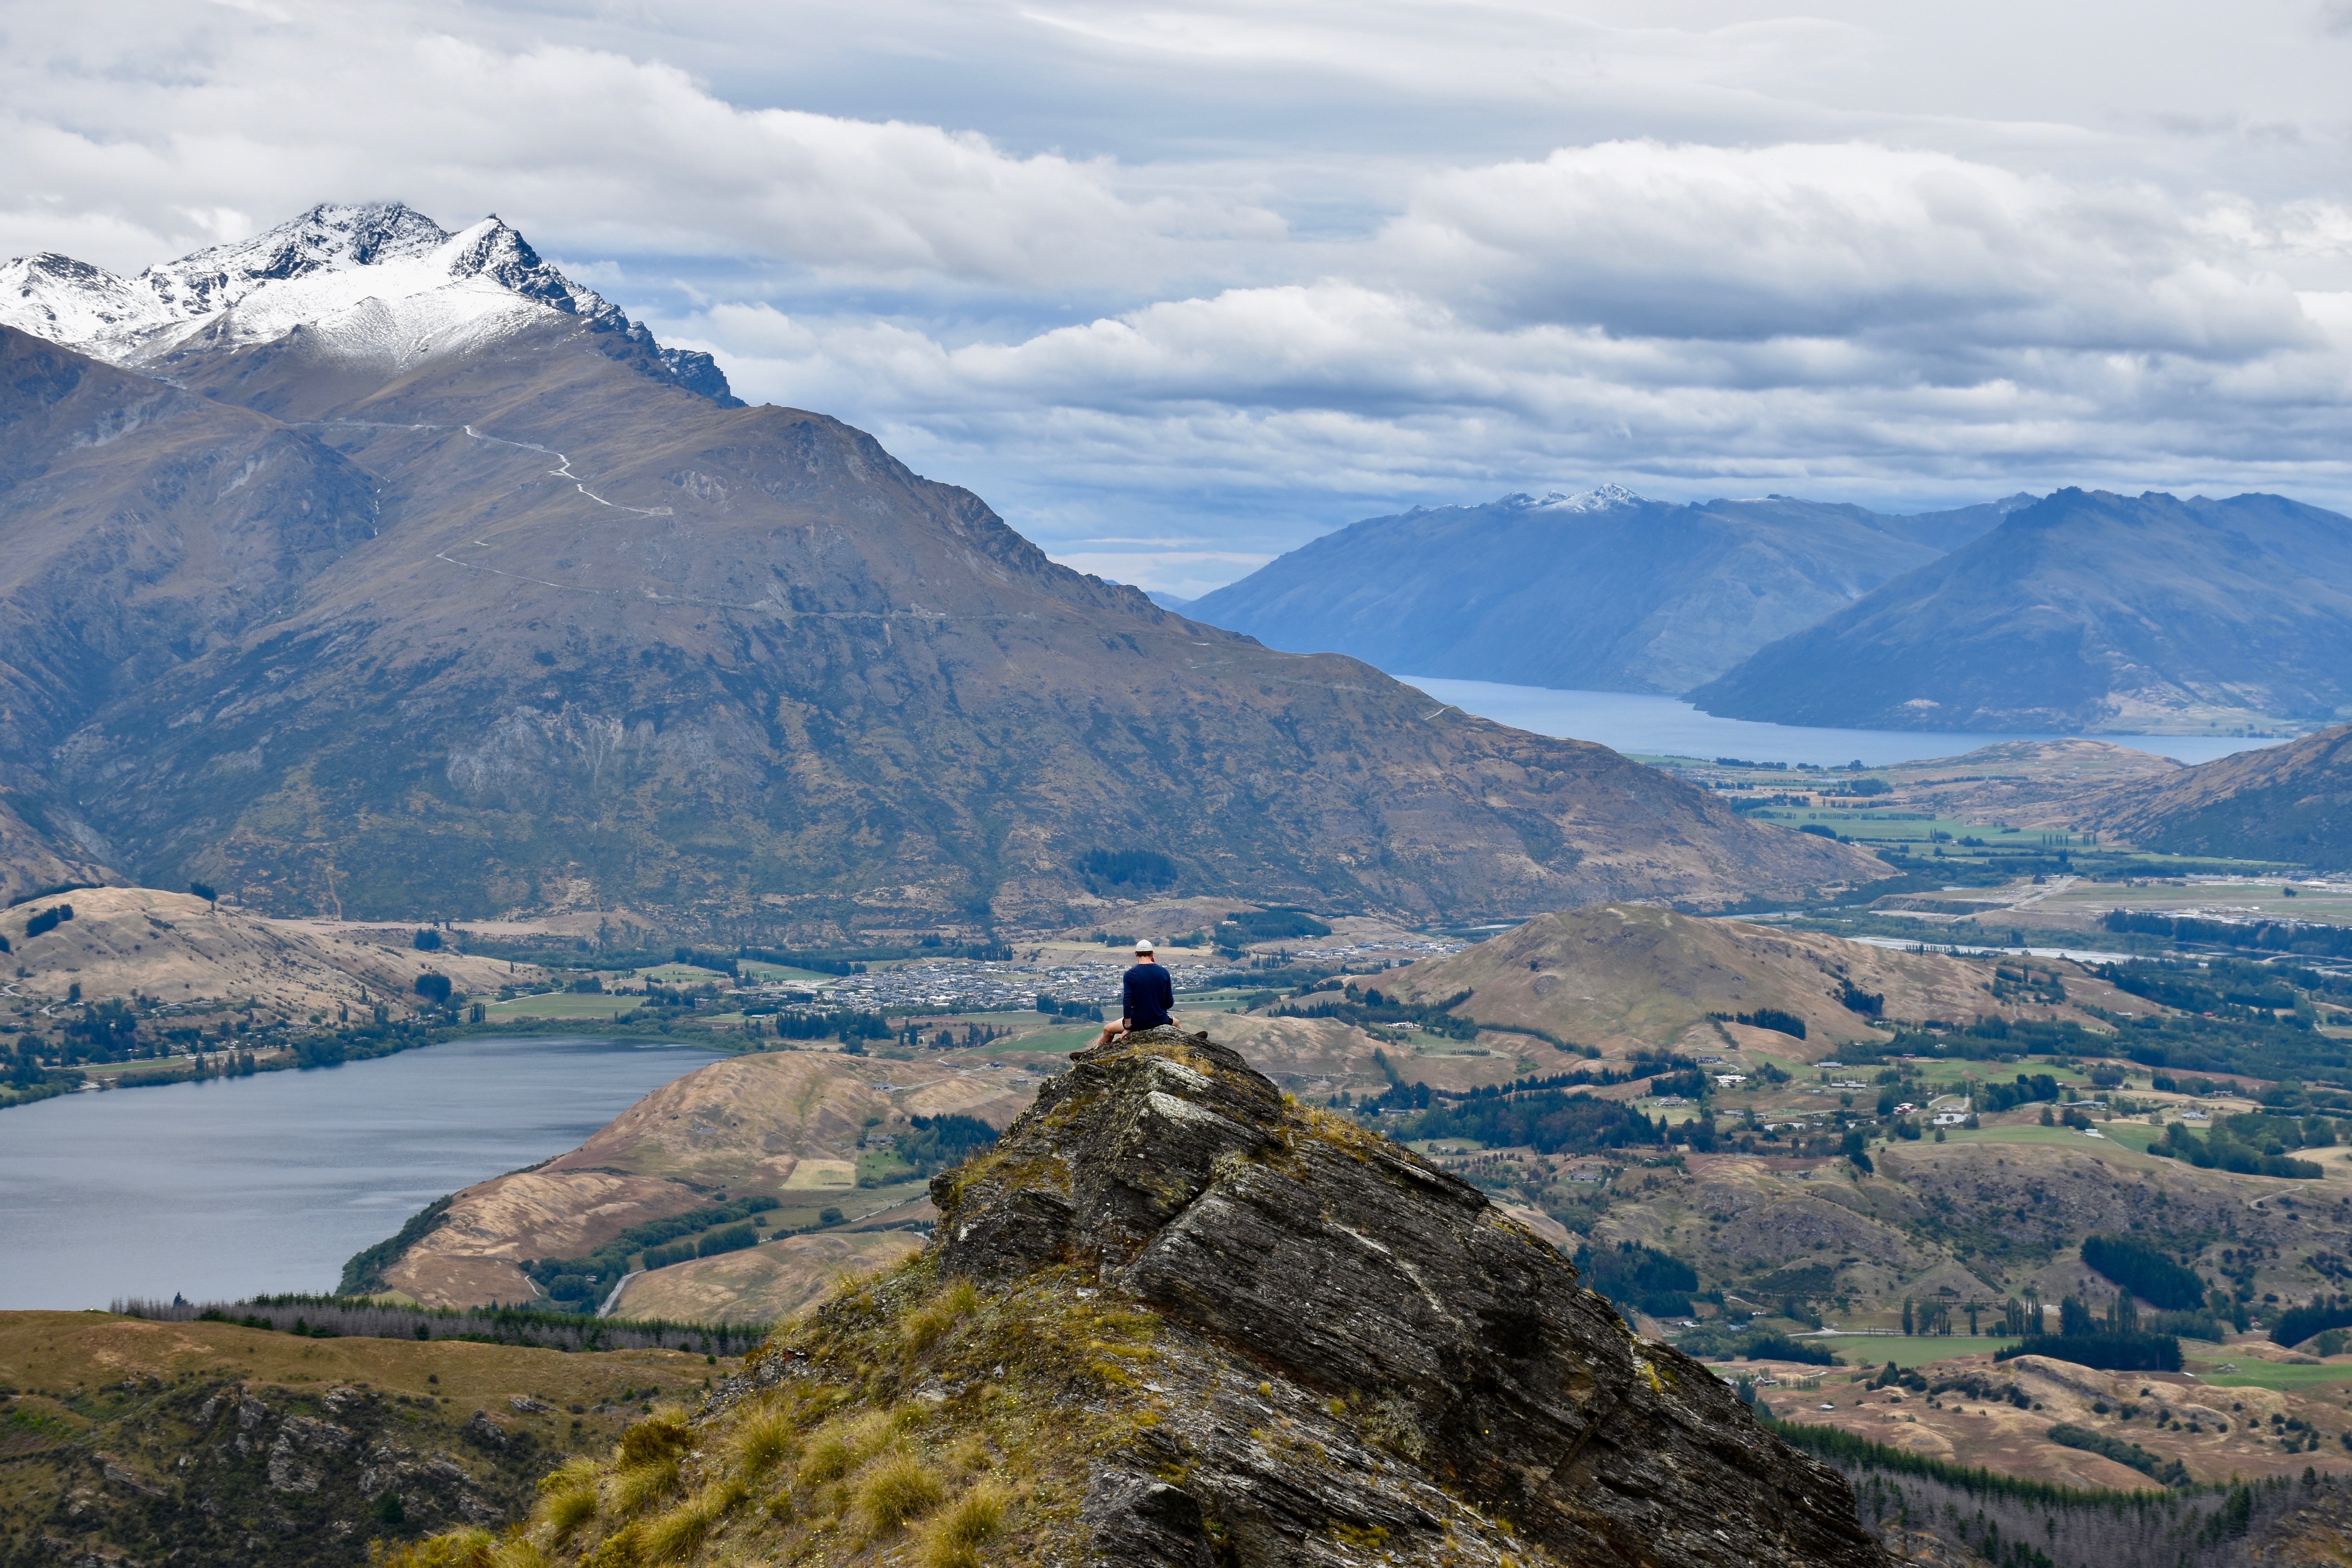
landscape, nature, wilderness, walking, mountain, snow, hiking, hill, lake, adventure, mountain range, highland, ridge, summit, geology, alps, backpacking, plateau, fell, loch, landform, mountain pass, geographical feature, mountainous landforms